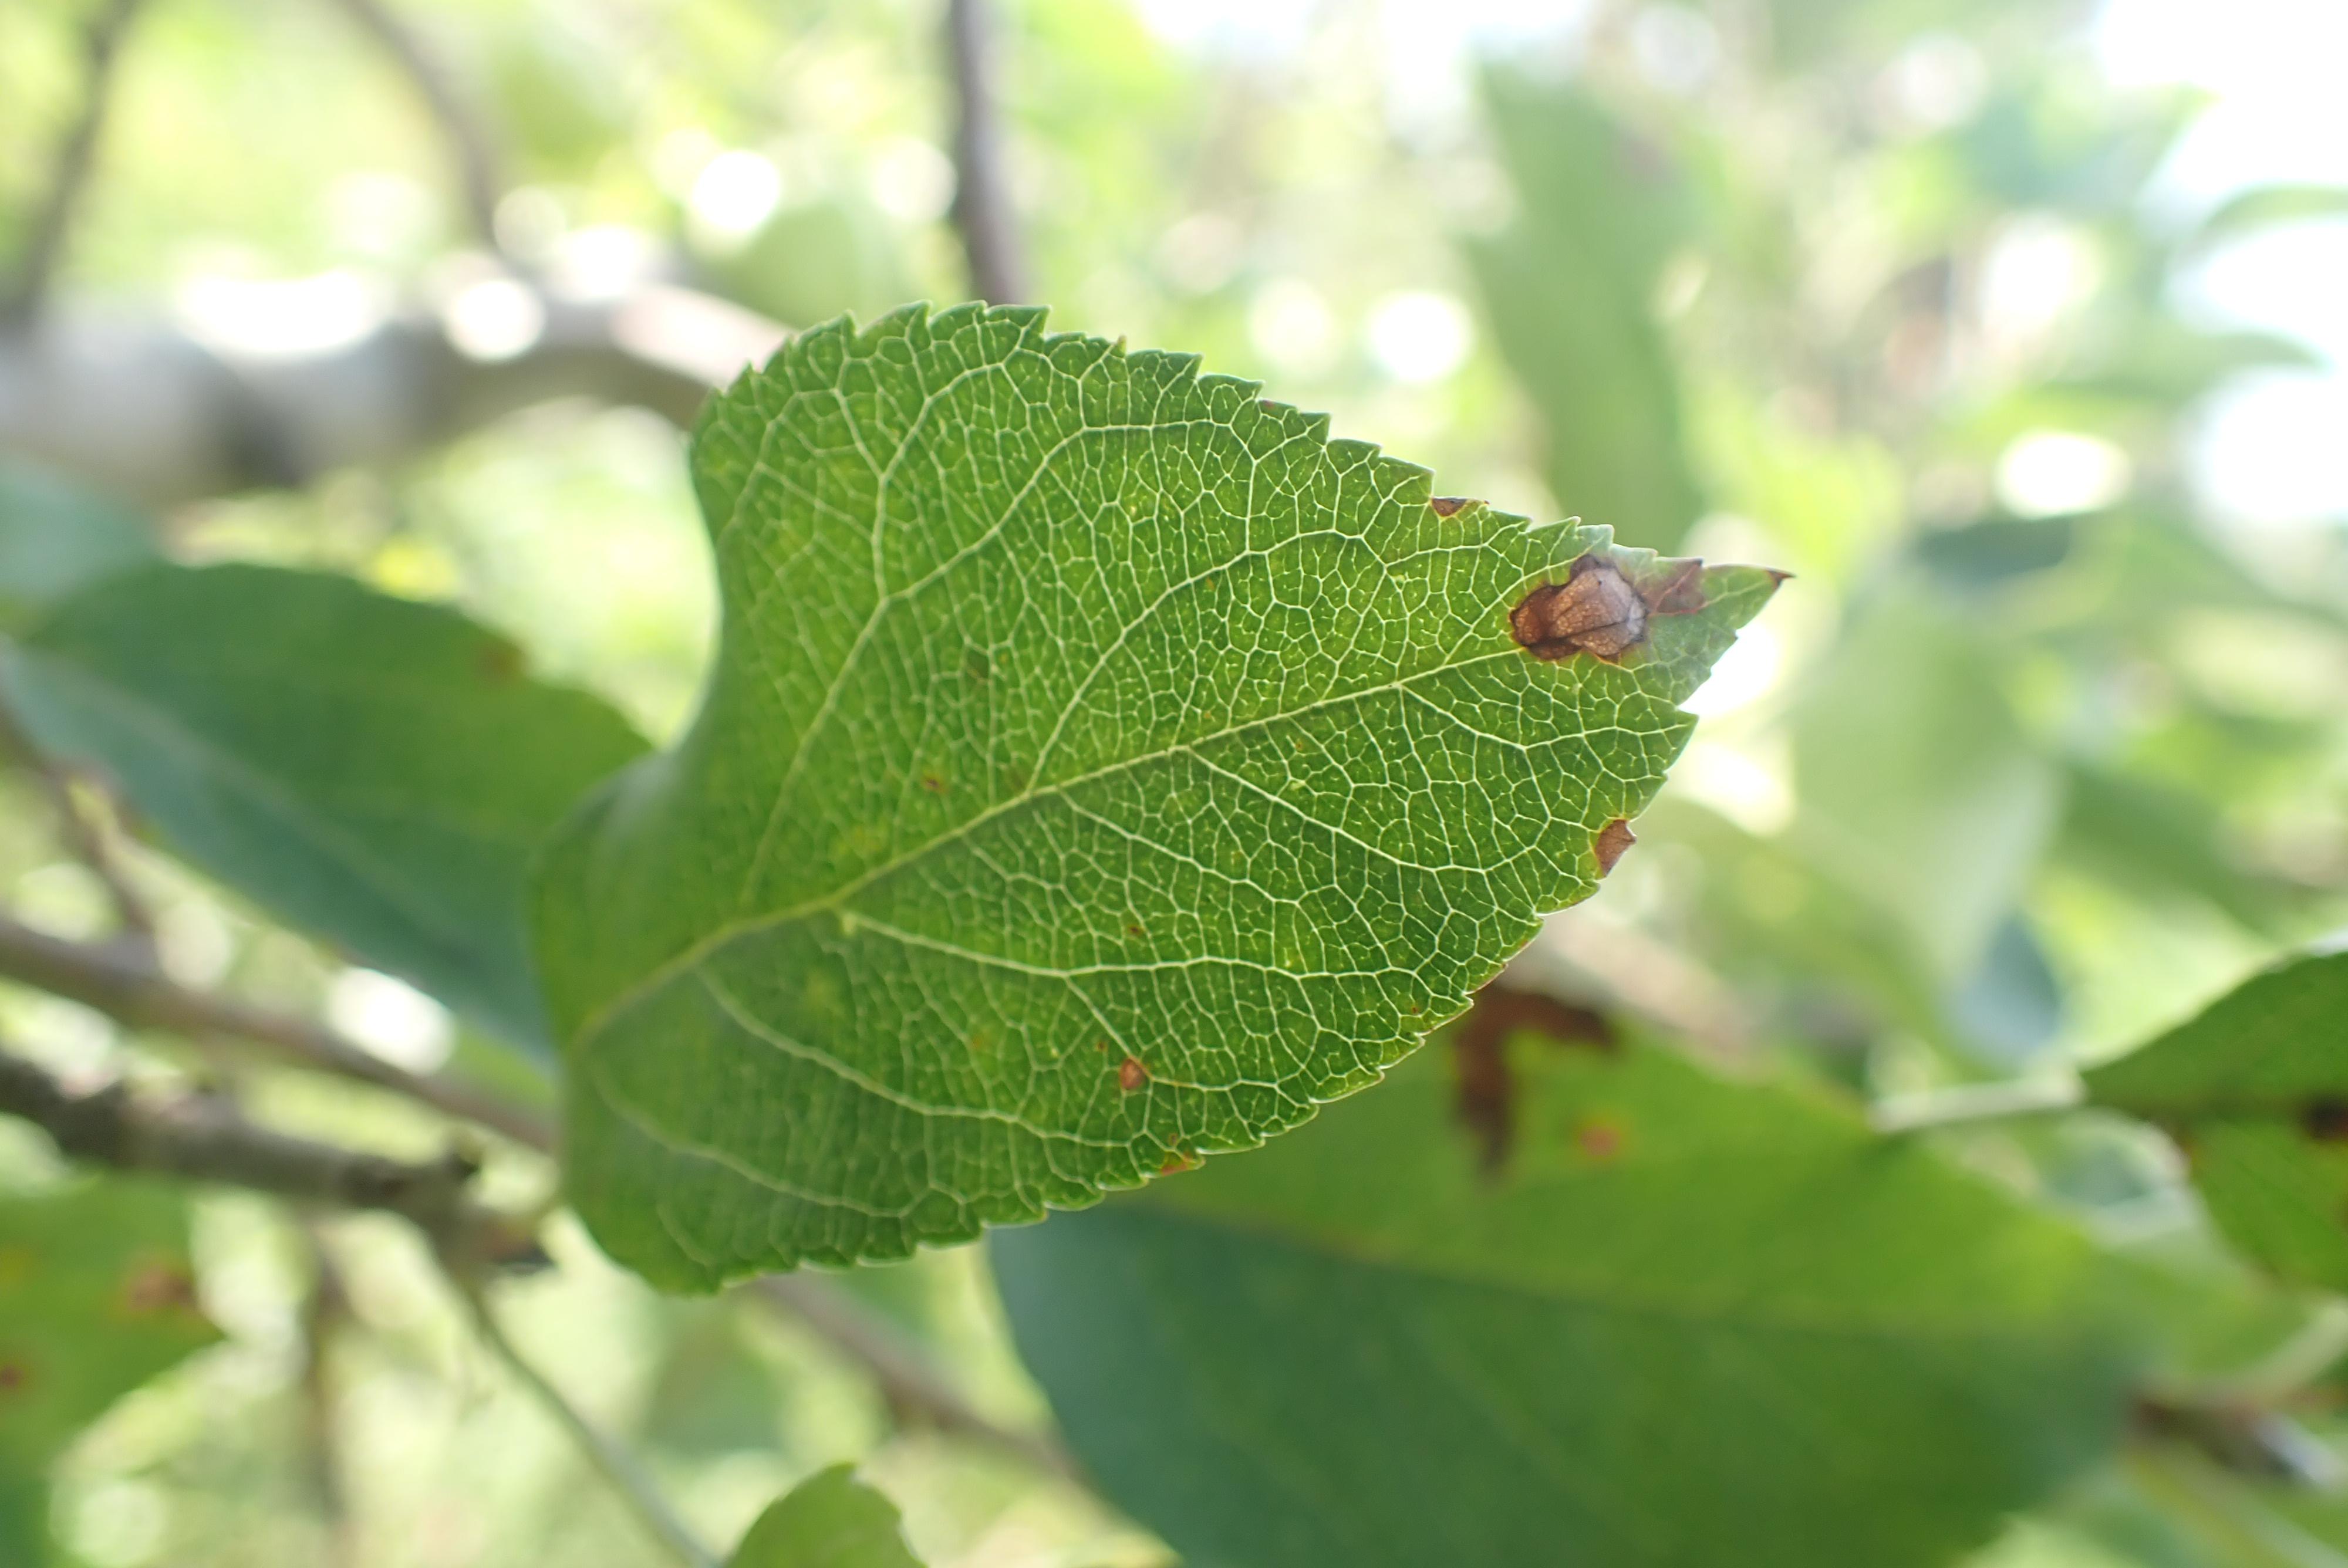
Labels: frog_eye_leaf_spot